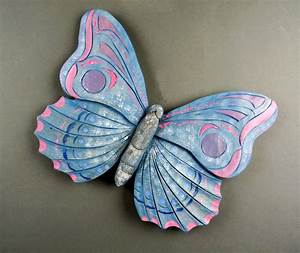
Label: butterfly